Lawrence Vavra

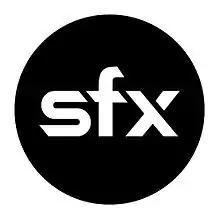
Former logo, used until 2016.

The company SFX Entertainment, now known as LiveStyle, quickly raised $250 million to create the Live Nation of Electronic Dance Music, culminating in an initial public offering on October 9, 2013 on the NASDAQ, valuing the company at over $1B. Vavra and the Gabriel Moreno sued co-founder Robert Sillerman for fraud, and breach of partnership. The suit was subsequently settled in 2016 for an undisclosed amount.